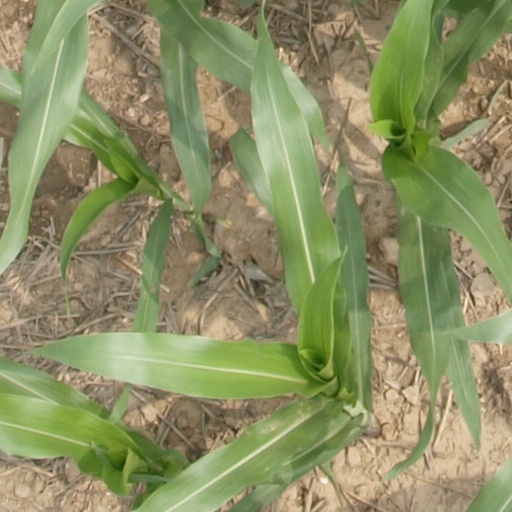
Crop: maize; corn